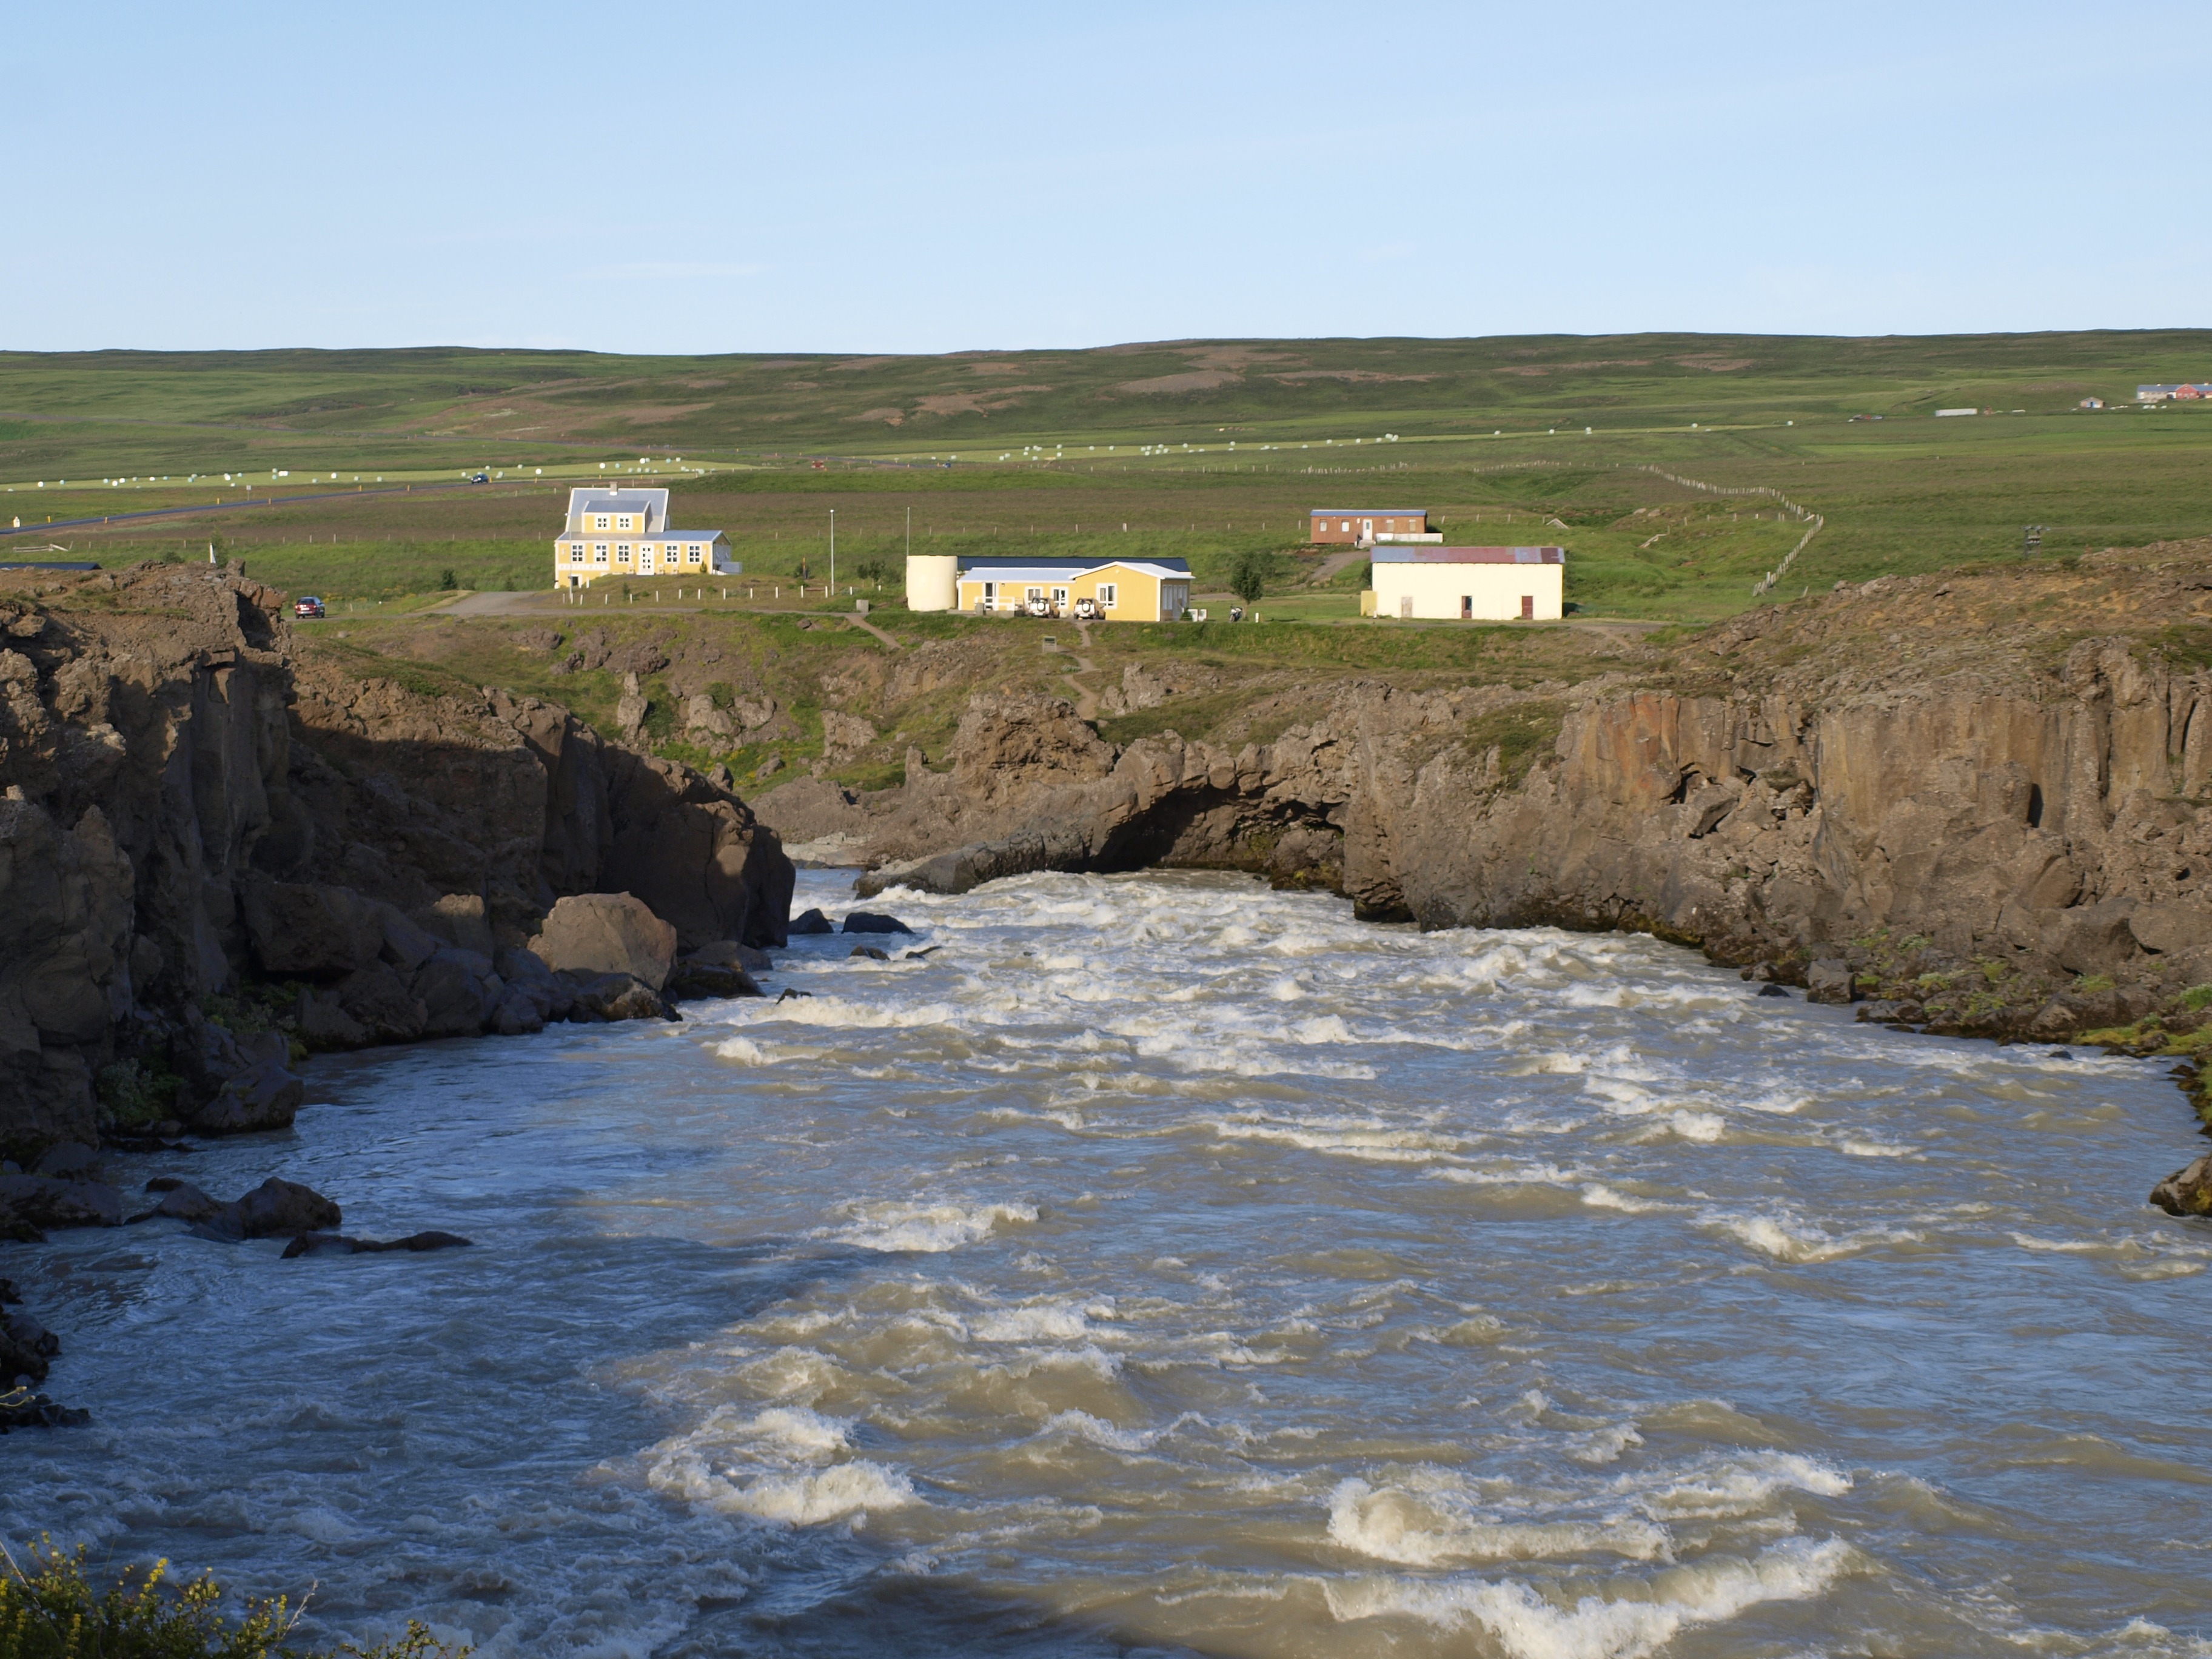
landscape, sea, coast, water, rock, shore, river, cliff, cove, bay, iceland, reservoir, terrain, waterway, geology, badlands, landform, geographical feature